USS Hancock (CV-19)

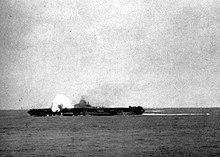
"Hancock" being hit by a "kamikaze"

The armada arrived off the Ryukyu Islands on 10 October 1944, with "Hancock"'s aircraft claiming seven enemy aircraft destroyed on the ground and assisting in the sinking of a submarine tender, 12 torpedo boats, 2 midget submarines, 4 cargo ships, and a number of sampans.